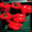
Label: sweet_pepper